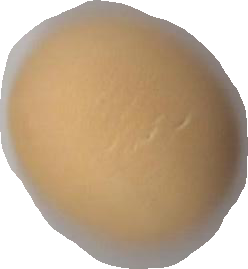
Variety: Grobogan